Manchester United F.C. in international football

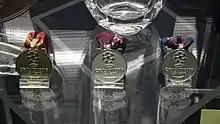
A photograph of three medals sitting on a stand. One medal is gold and two are silver.

United reached a further two European Cup finals in the next three years, but lost to Barcelona on both occasions: first in the 2009 final in Rome, and then in the 2011 final at the new Wembley Stadium in London. Poor performances in the 2011–12 UEFA Champions League group stage saw United finish third, giving them another chance in Europe via the UEFA Europa League. This was the first time United entered the tournament since its rebrand from the UEFA Cup in 2009, in which they last competed in 1995–96. They were eventually knocked out in the round of 16, losing 5–3 on aggregate to Athletic Bilbao.